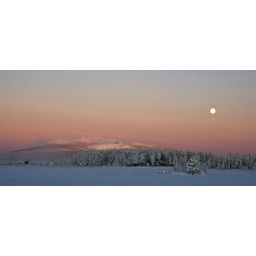
Full moon hangs in a clear purple tinted sky at dusk, Arjeplog, Sweden